TIM barrel

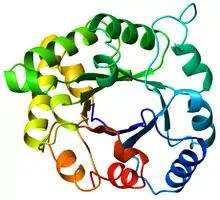
Top view of a triosephosphateisomerase (TIM) barrel, colored from blue (N-terminus) to red (C-terminus).

The TIM barrel (triose-phosphate isomerase), also known as an alpha/beta barrel, is a conserved protein fold consisting of eight alpha helices (α-helices) and eight parallel beta strands (β-strands) that alternate along the peptide backbone. The structure is named after triose-phosphate isomerase, a conserved metabolic enzyme. TIM barrels are ubiquitous, with approximately 10% of all enzymes adopting this fold. Further, five of seven enzyme commission (EC) enzyme classes include TIM barrel proteins. The TIM barrel fold is evolutionarily ancient, with many of its members possessing little similarity today, instead falling within the "twilight zone" of sequence similarity.